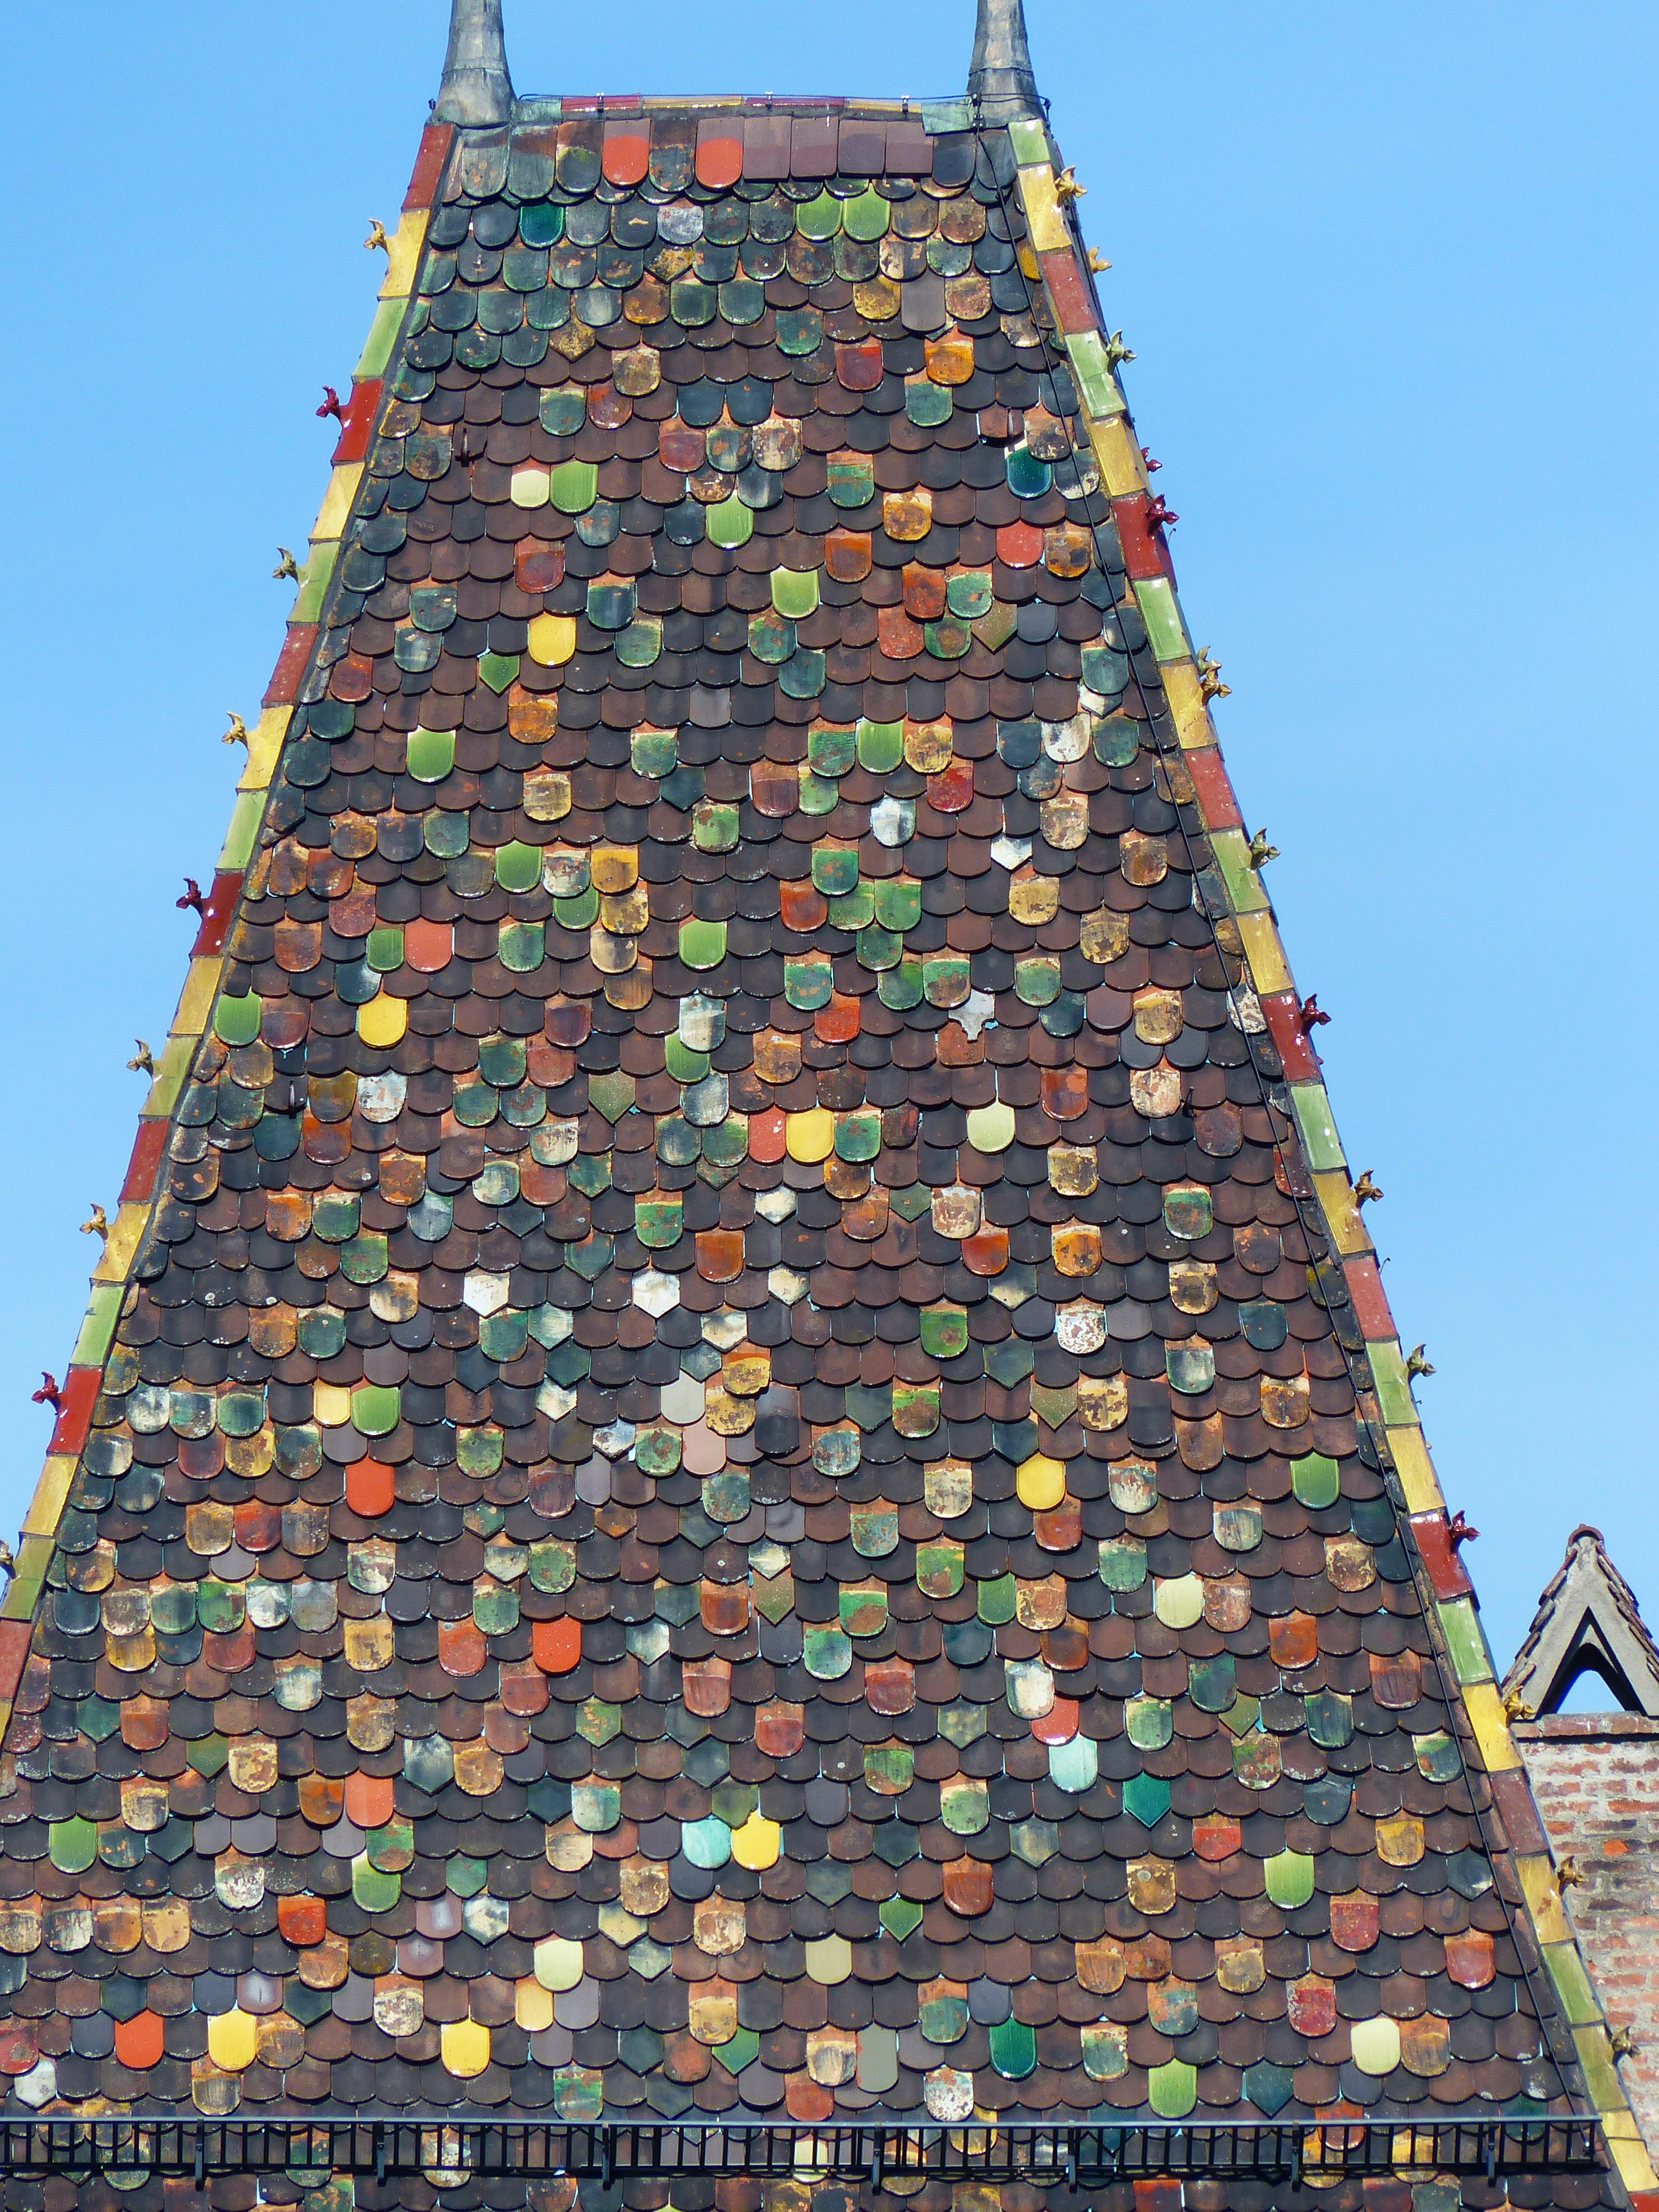
light, roof, building, monument, tower, color, landmark, colorful, brick, temple, spire, hipped roof